DWRR-FM

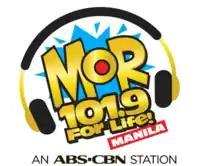
Former logo of MOR 101.9, January 1, 2014 – 2017

At midnight on July 8, 2013, 101.9 FM rebranded as MOR 101.9 My Only Radio For Life!. Regular programming began at 5:00 AM with DJs Joco Loco, Maki Rena, and Eva Ronda. Returning were DJs from both WRR 101.9 ("Toni, China Heart, Reggie Valdez, Martin D., Geri") and Tambayan 101.9 ("Charlie, Jasmin, Popoy, Bea, Chacha, Onse"). The rebrand unified ABS-CBN's FM stations nationwide under the "MOR" brand and revived the “For Life” slogan. It also introduced "Dear MOR", a daily FM drama anthology (formerly "Dear Jasmin").